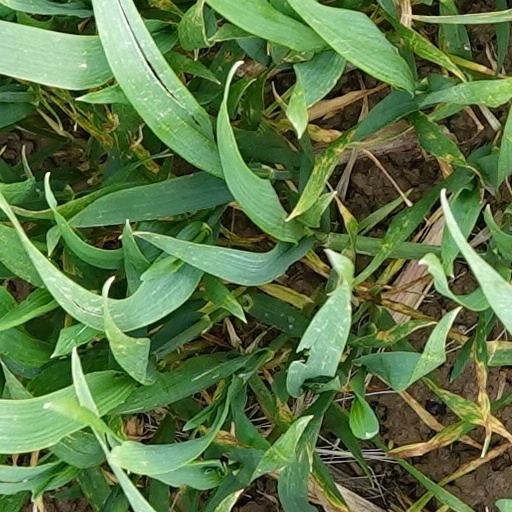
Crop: wheat